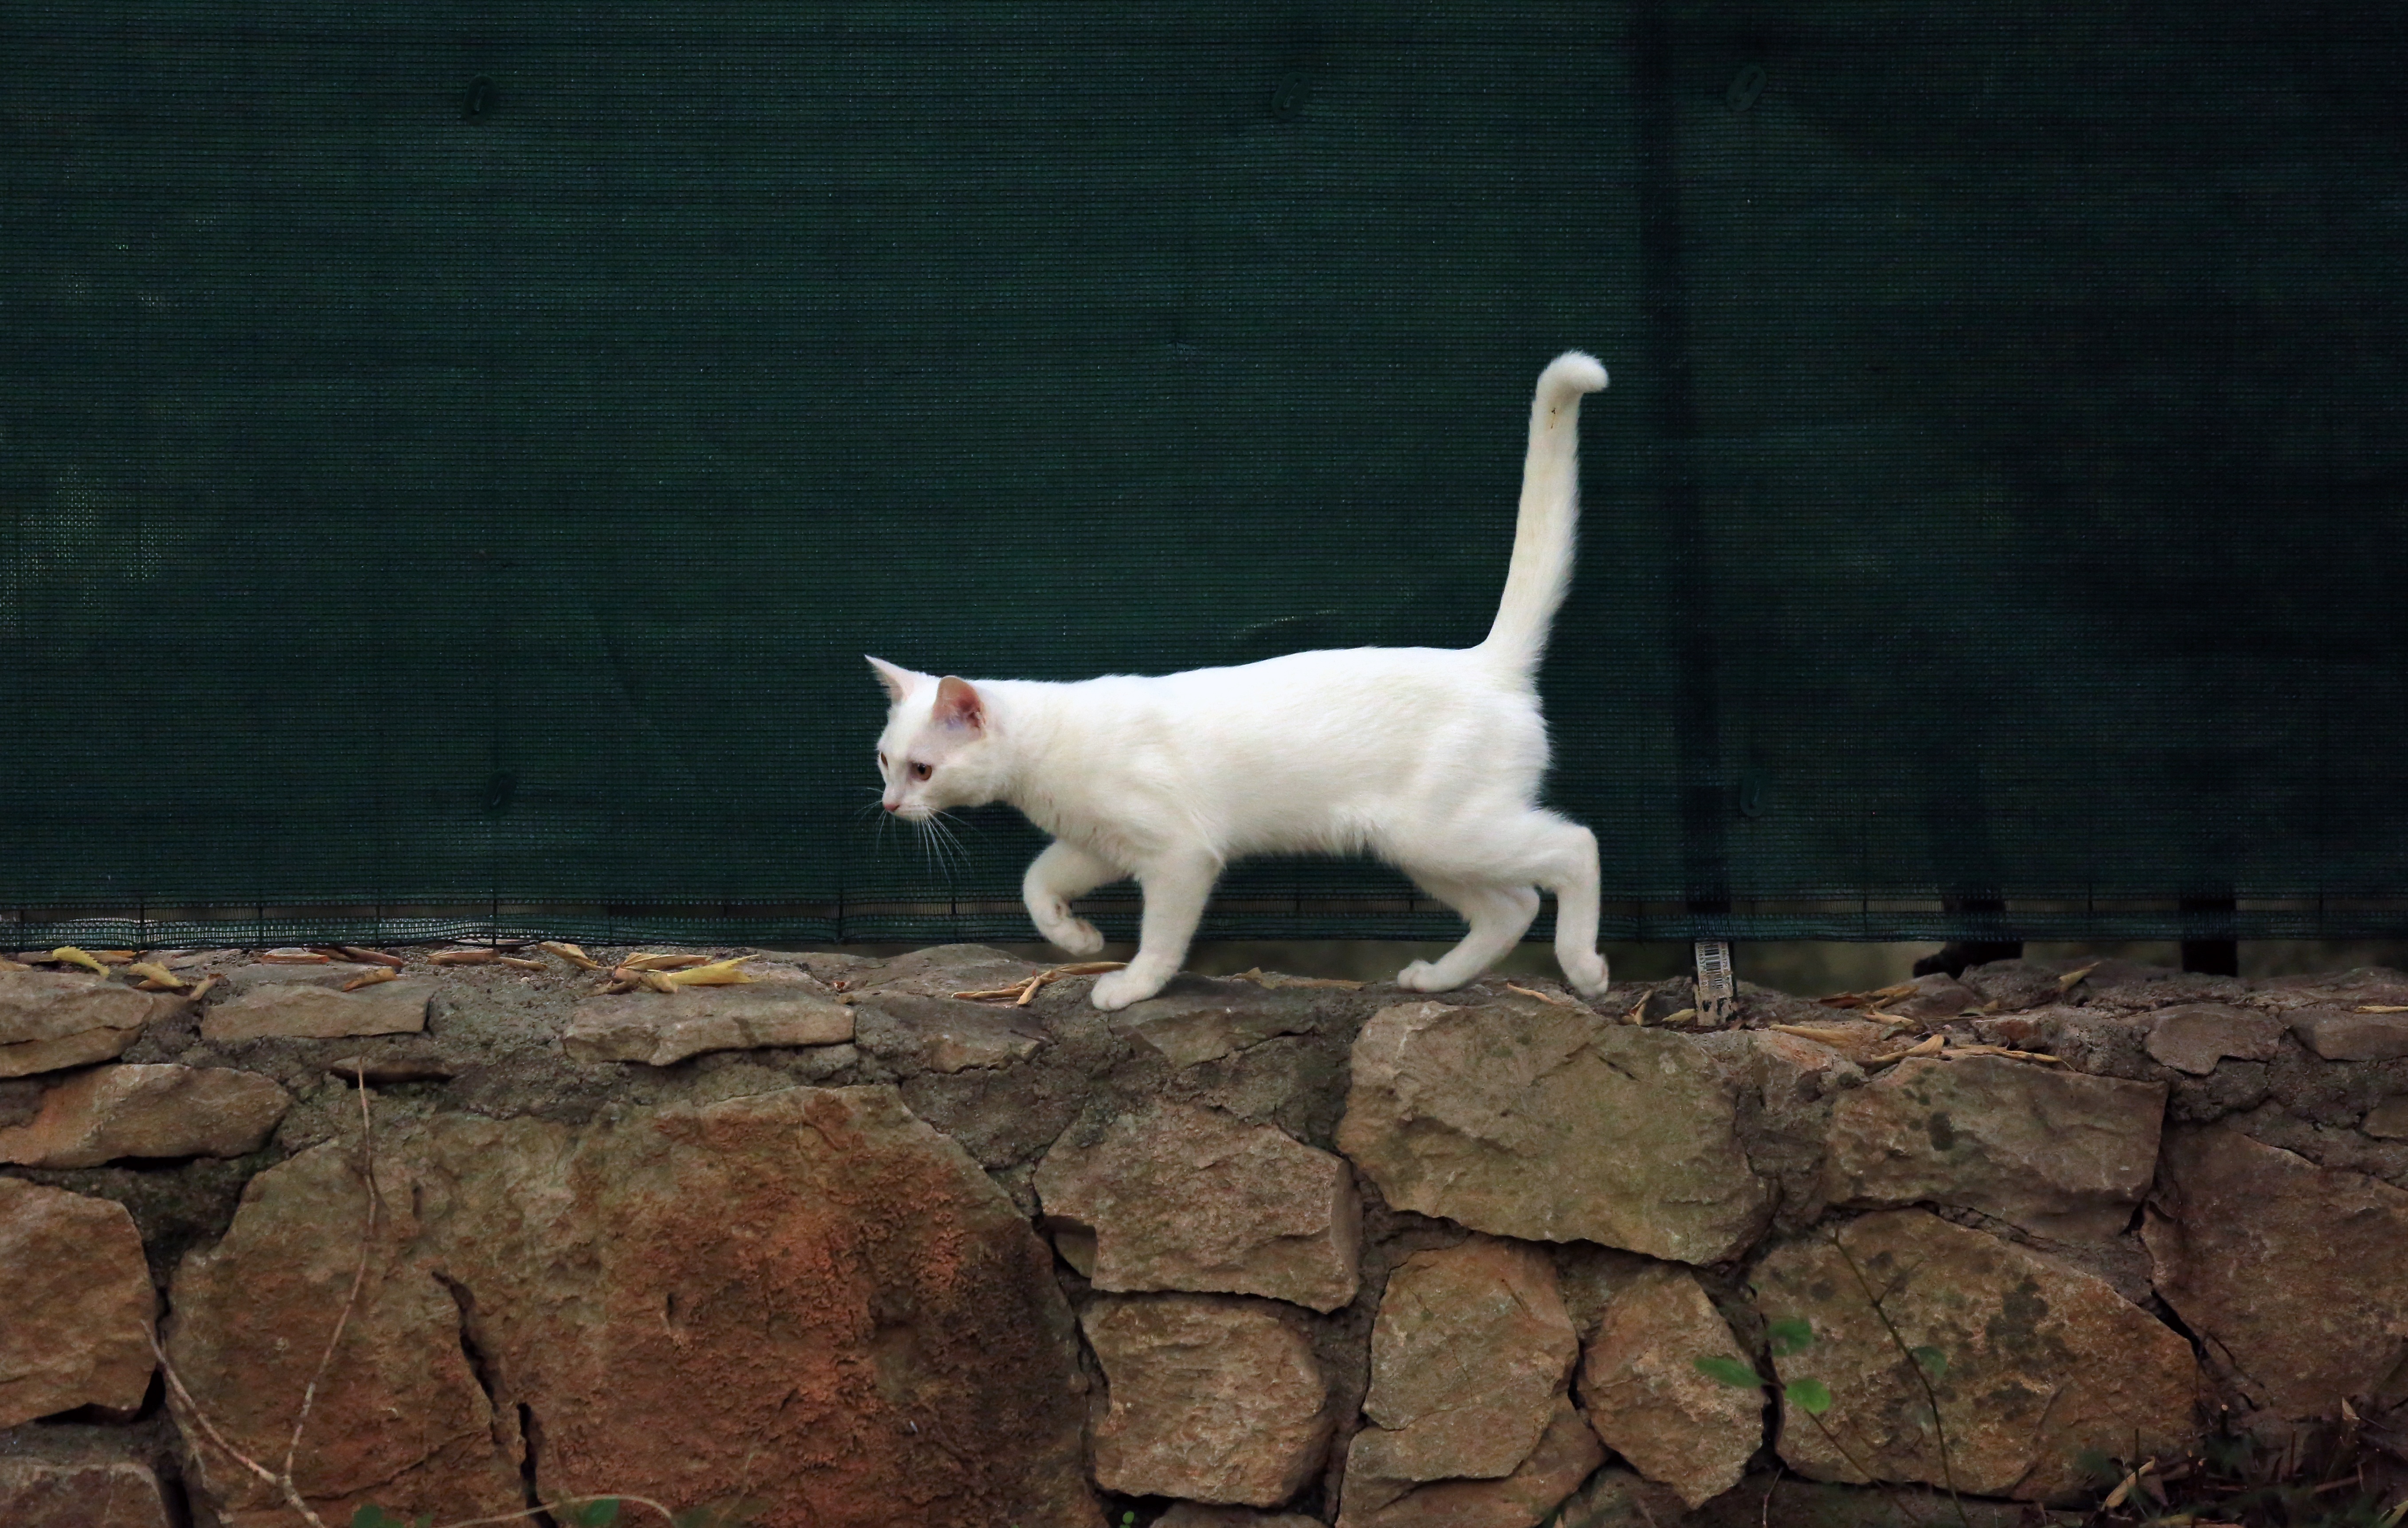
mammal, vertebrate, cat, goats, small to medium sized cats